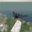
Label: airplane